Mitsui Rail Capital

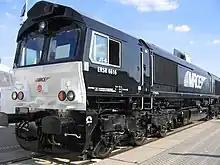
"MRCE" "Class 66" at Innotrans

"Mitsui Rail Capital Europe BV" (MRCE) was launched in October 2004 with the headquarters in Amsterdam in the Netherlands as a joint subsidiary of Mitsui & Co., Ltd.(Japan) and Mitsui & Co. Europe plc. (United Kingdom). MRCE's main activity was the leasing of locomotives in Europe for the now liberalised rail transport system - particularly to new private railway companies.